HuniePop

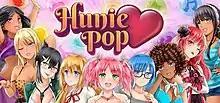
Kyu is depicted in the center of the cover art

HuniePop ("HoneyPop") is a 2015 tile-matching and dating sim adult video game released for Microsoft Windows, macOS, and Linux-based personal computers. The game follows the dating adventures of the main character as they try to woo several different women in their home town; its characters are drawn in anime art style and they have a fully-voiced and animated dialog. "HuniePop" was created by American game designer Ryan Koons, under the alias of "HuniePot", after a successful crowdfunding campaign; it was released via Humble Bundle, MangaGamer, and a censored version via Steam. "HuniePop" received a positive critical reception.